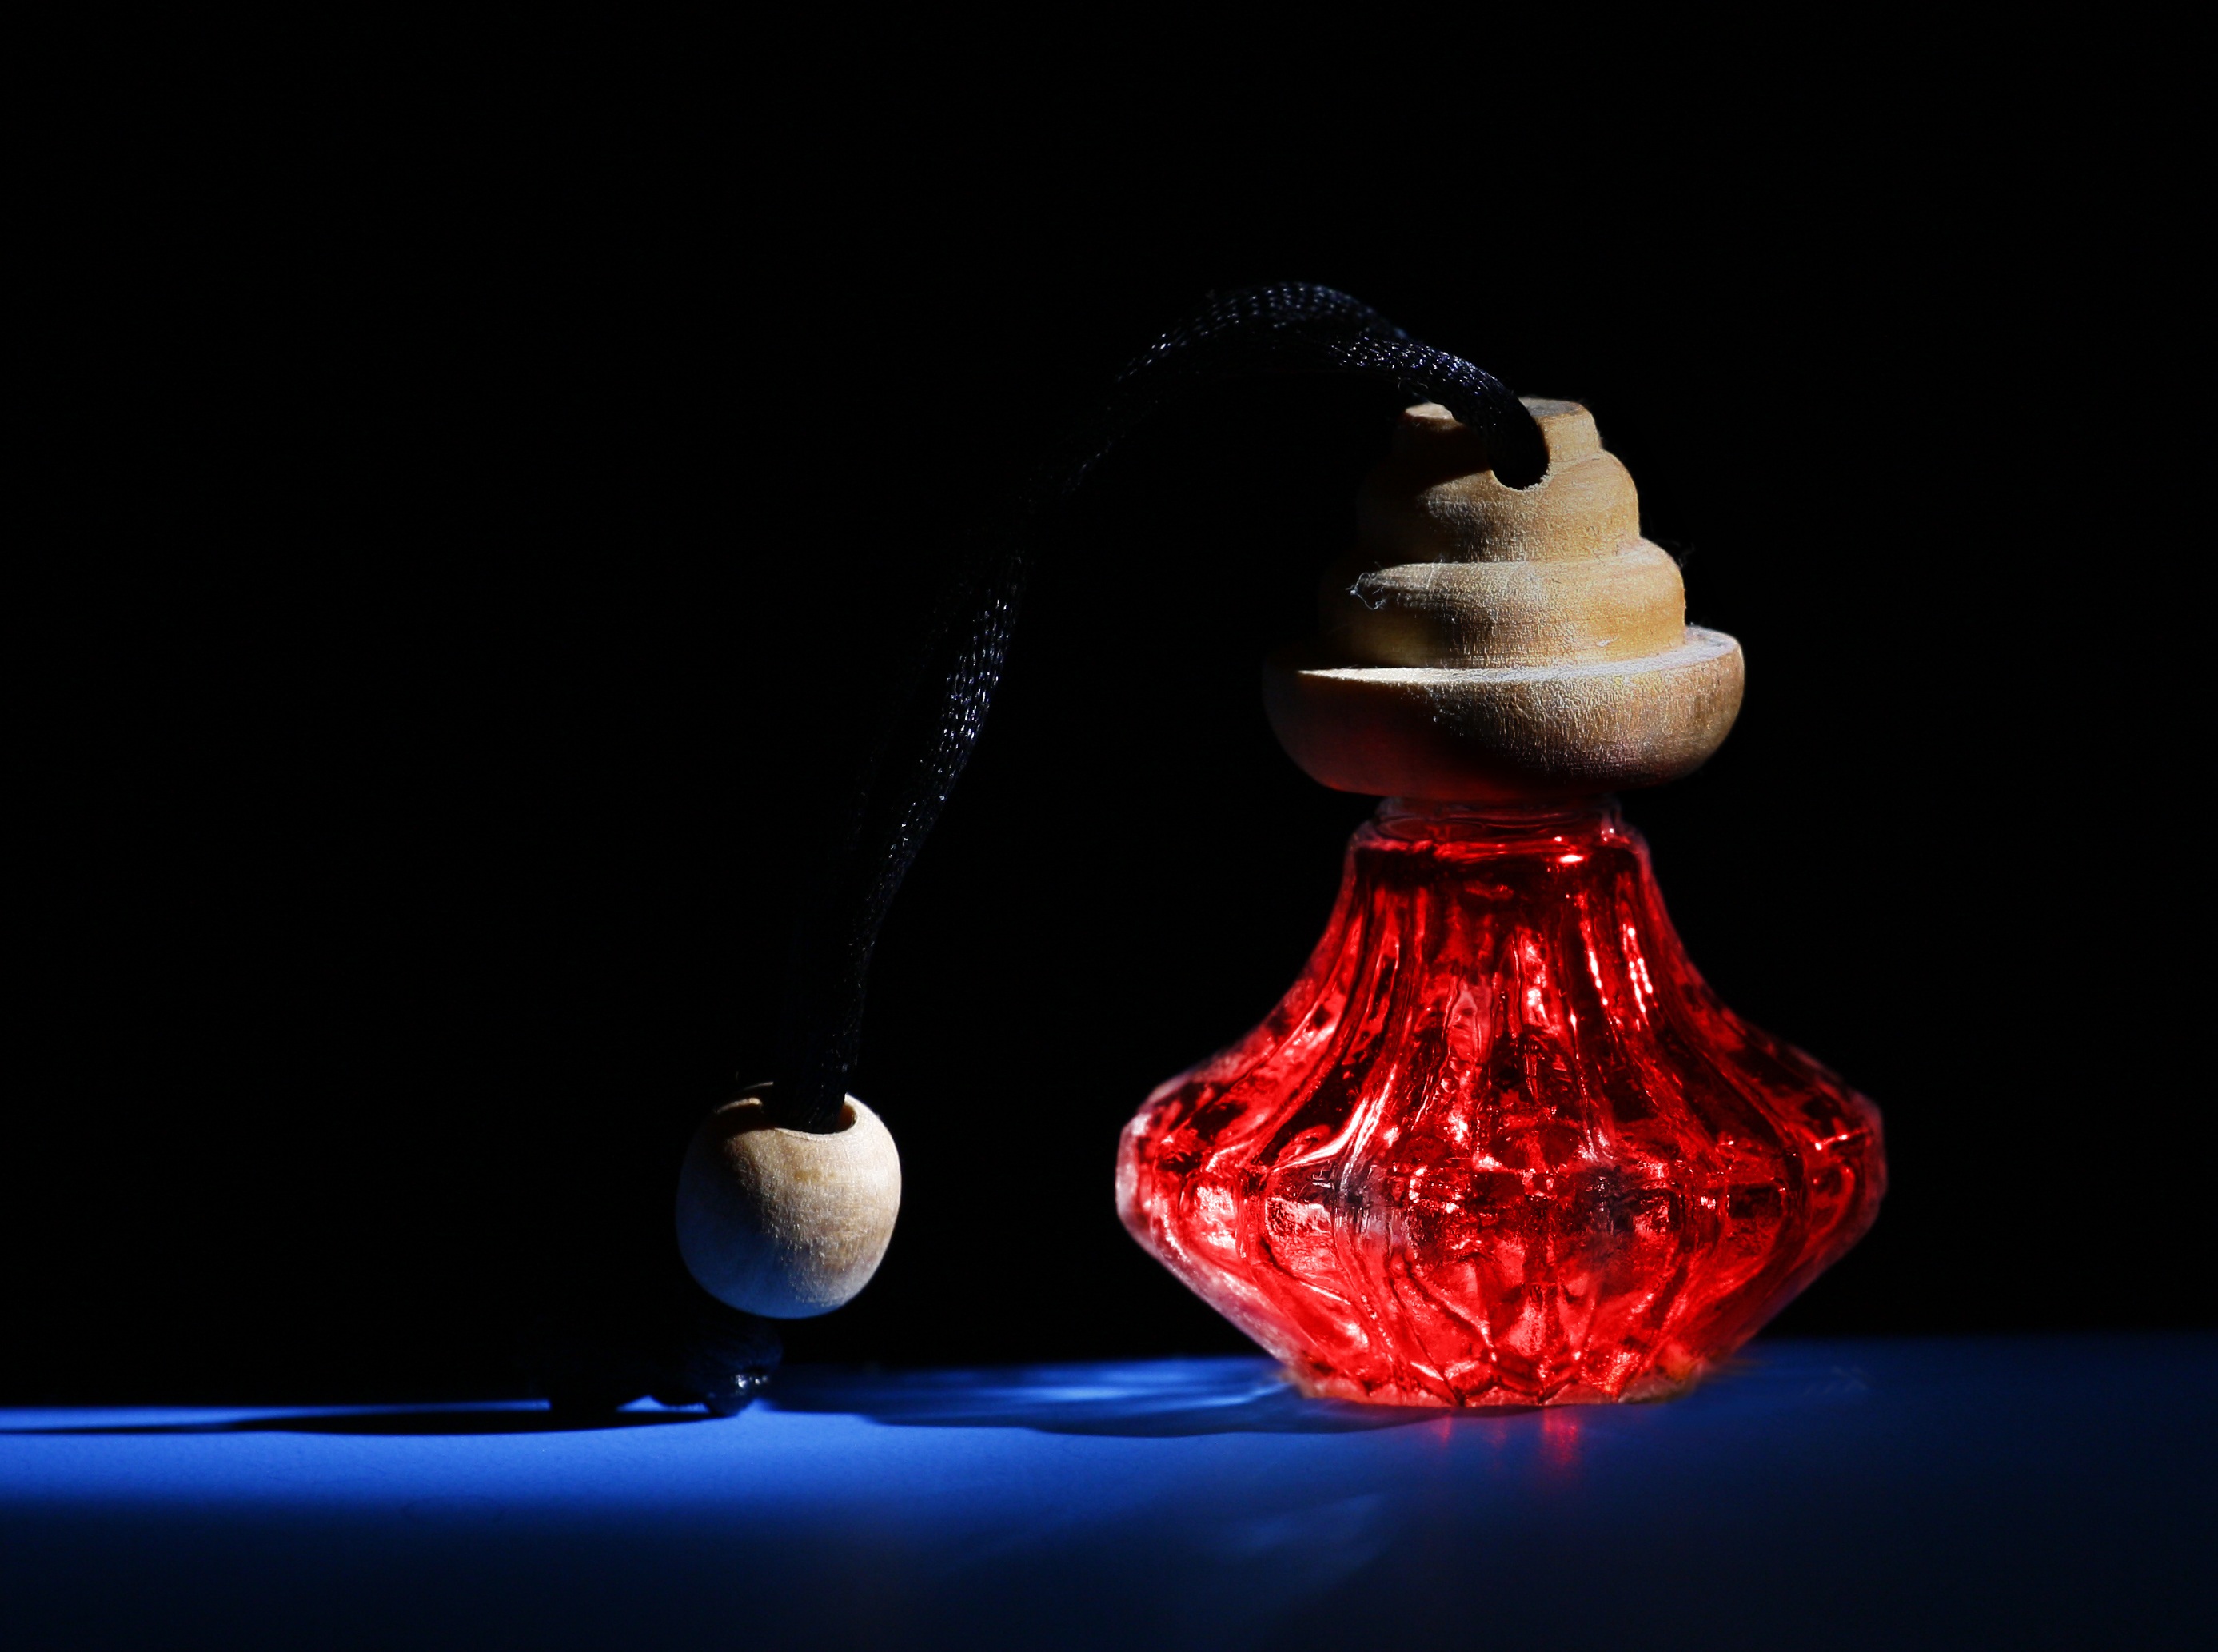
light, glass, red, darkness, bottle, lighting, still life, glass bottle, decorative, glasses, seductive, perfume, cosmetics, fragrance, hygiene, sensual, macro photography, still life photography